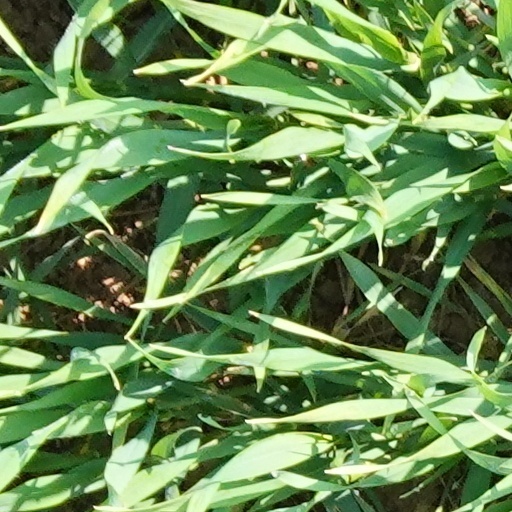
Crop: wheat